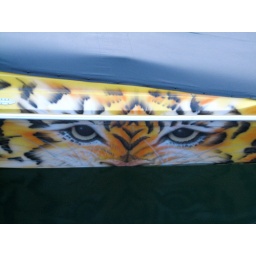
The side of a boat I spotted yesterday that was docked in the marina.